Treaty of Saint-Germain-en-Laye (1679)

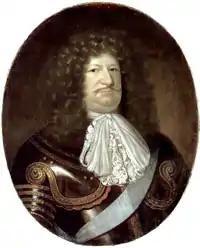
Frederick William I, Elector of Brandenburg

Sweden had entered an alliance with France in April 1672. At this time, Great Britain, the Electorate of Brandenburg, the Netherlands and Denmark were hostile towards Sweden. Leopold I, Holy Roman Emperor entered an alliance with the Netherlands and Spain against France on 30 August 1673, and declared war in early 1674. Subsequently, Frederick William I, Elector of Brandenburg joined the anti-French alliance.